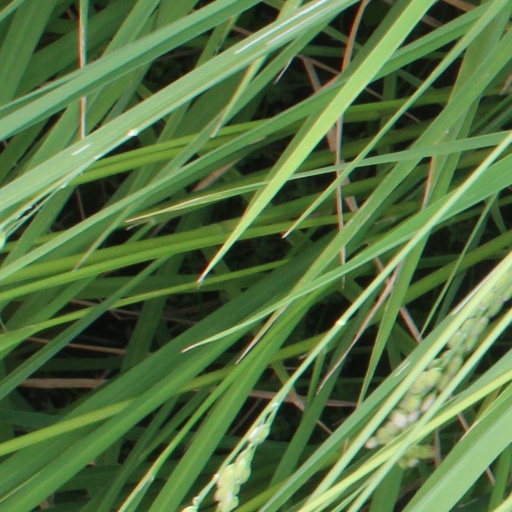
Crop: rice